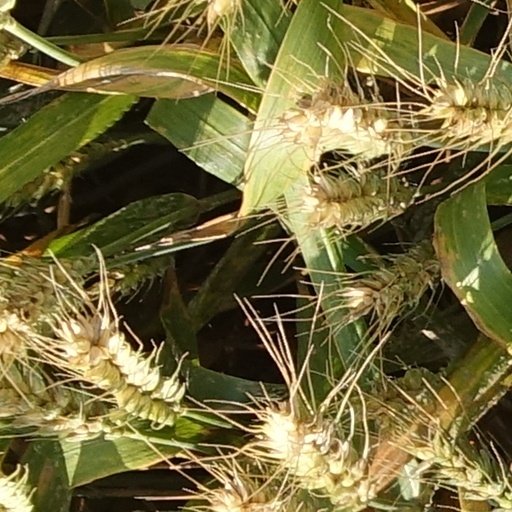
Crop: wheat